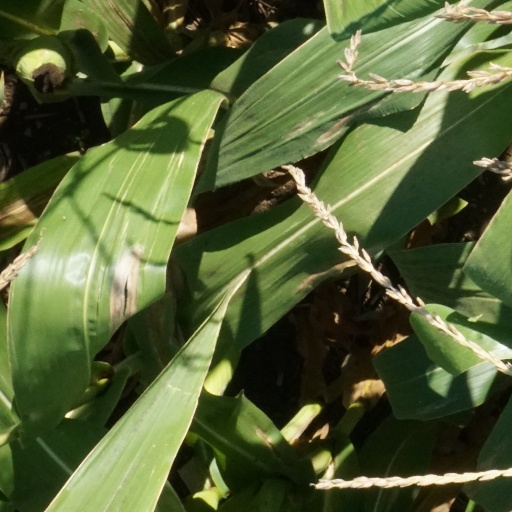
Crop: maize; corn